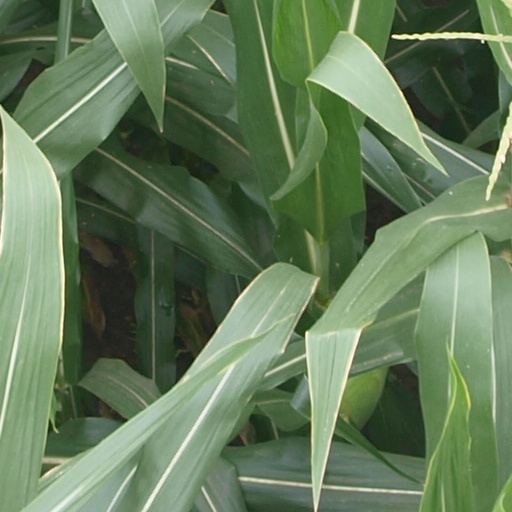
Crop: maize; corn